Downtown (owarai)

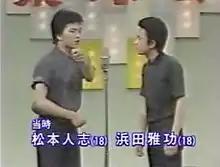
Their first television appearance in 1982 at the age of 18 and not yet known as Downtown

One day, Matsumoto's "manzai" partner, Itō, had an argument with Hamada which escalated into a street fight. Hamada won, and prompted Matsumoto to leave with him. Matsumoto was unsure of what to do, but started walking in the same direction as Hamada because it was the opposite direction from Itō's house. This incident marked the beginning of Downtown.